Morteza Poursamadi

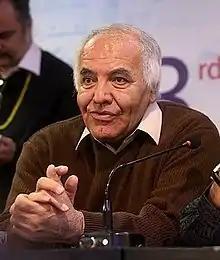

Poursamadi was born in Hamadan on 9 October 1952. He graduated from the cinematography department of the Higher School of Television and Cinema. He died on 2 September 2023, at the age of 70.